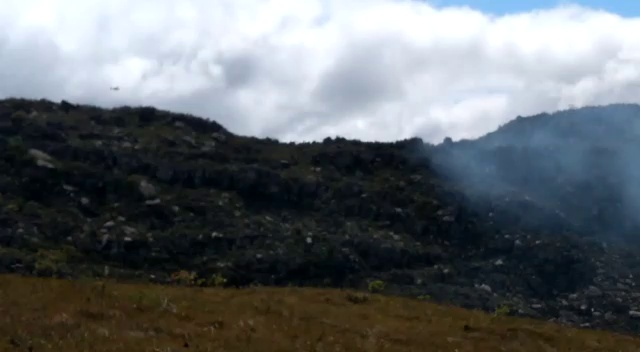
Fire: no
Smoke: yes